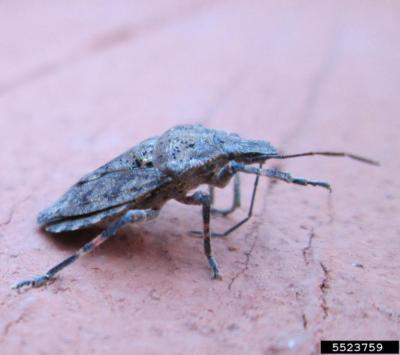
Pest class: stink_bug